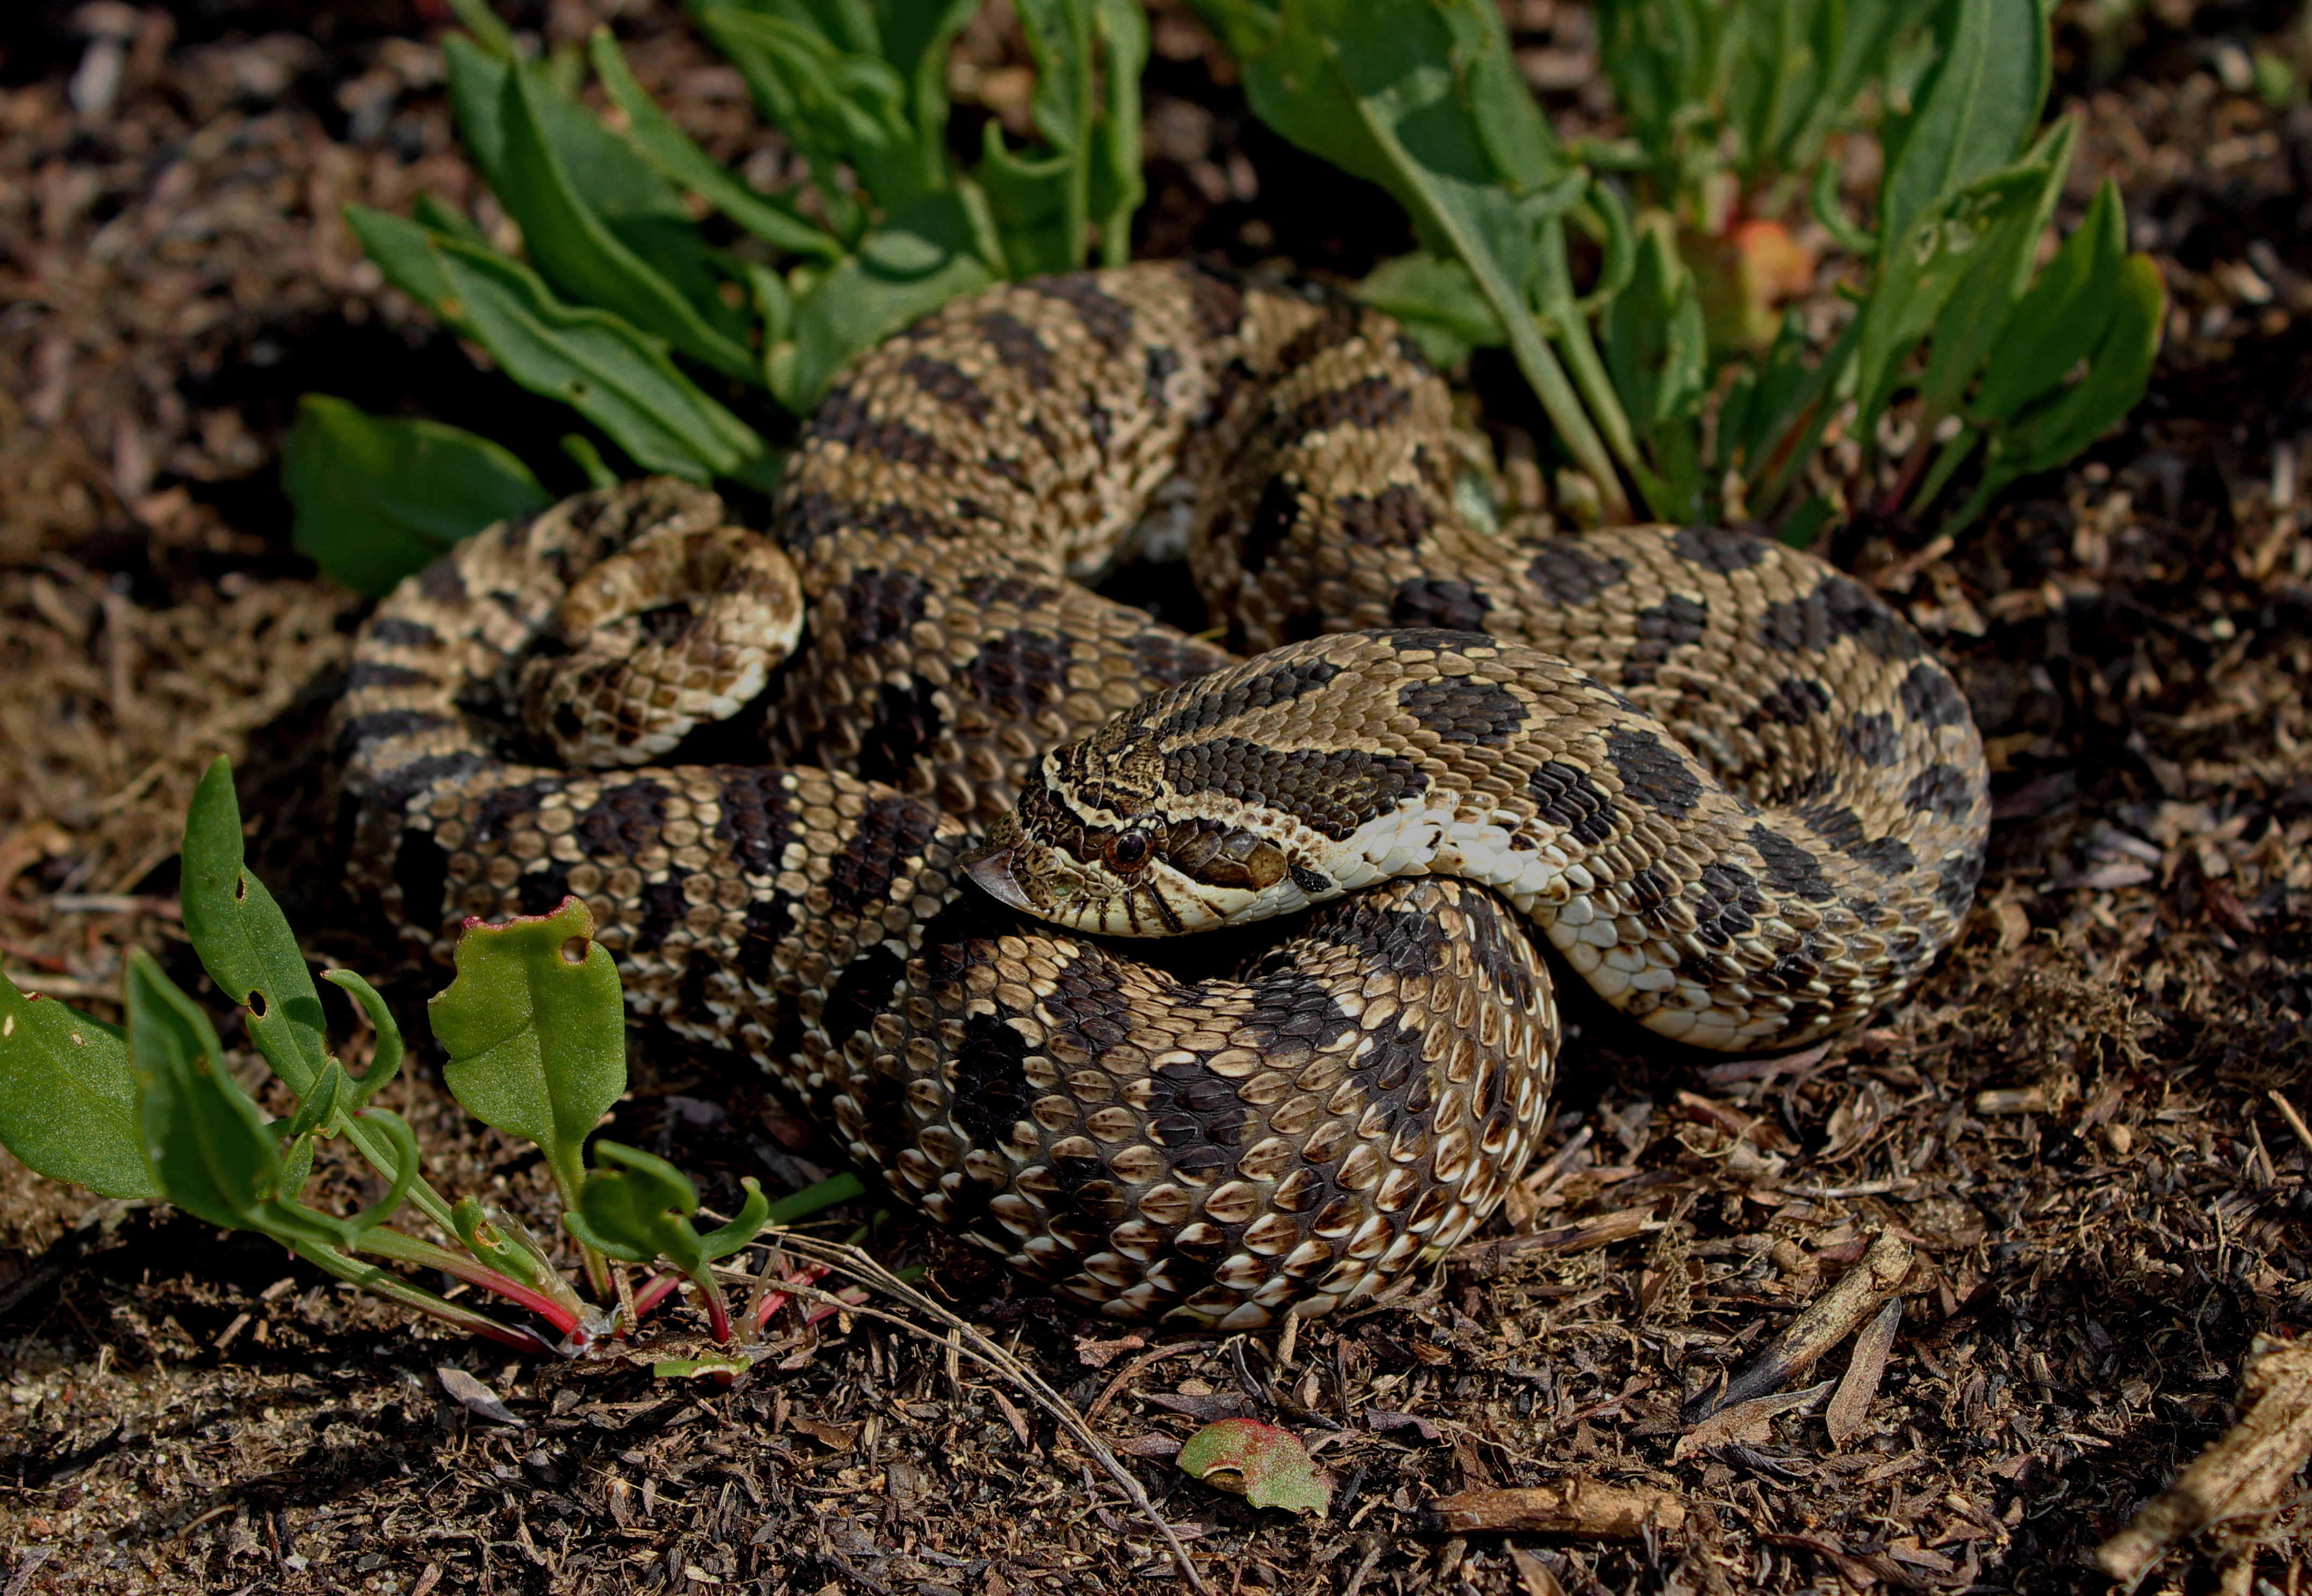
nature, sand, photography, prairie, wildlife, wild, spring, canon, toad, reptile, fauna, 2016, rebel, peter, illinois, snake, rattlesnake, vertebrate, western, t3i, 1855mm, scales, rare, june, serpent, herp, herping, paplanus, peterpaplanus, hognose, heterodon, nasicus, spreadhead, plains, heterodonnasicus, plainshognosesnake, thermoregulate, viper, garter snake, colubridae, sidewinder, emydidae, eastern diamondback rattlesnake, boa constrictor, scaled reptile, boas, hognose snake